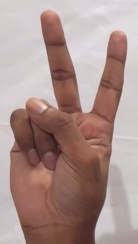
ASL sign: 2